Leon Jackson

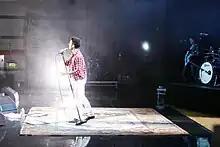
Jackson performing live during the "Right Now" UK Tour (2009)

Jackson's debut single, a cover of the Whitney Houston and Mariah Carey duet "When You Believe" went on sale as a download from midnight on Sunday, 16 December 2007 and as a CD on Wednesday, 19 December 2007. The debut single is set to be the fastest-selling single of 2007, with sales predicted to reach 300,000 by Sunday. At Woolworths the single at its peak was selling 40 copies per minute. Bookmakers reportedly stopped taking bets on who would get the 2007 Christmas number-one single, as "Leon [was] practically guaranteed top spot". "When You Believe" indeed reached number one in the UK on 23 December 2007. This made Jackson the first Scottish artist to achieve a Christmas number one.